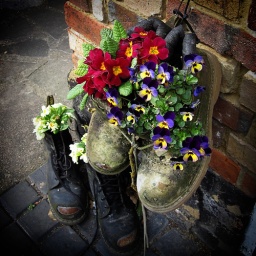
Unusual plant pots outside The Green Dragon in Flaunden